The Beatles' Christmas records

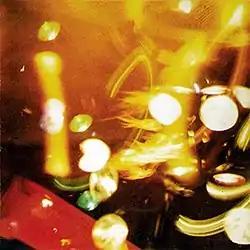

The final Beatles Christmas offering was also recorded separately, as the band had effectively split by this point. It features an extensive visit with Lennon and his wife Yoko at their Tittenhurst Park estate, where they play "what will Santa bring me?" games. George Harrison and Ringo Starr appear only briefly, the latter to publicise his recent film, "The Magic Christian". McCartney sings his original ad-lib, "This is to Wish You a Merry, Merry Christmas." Starting at 1:30, at the tail-end of Starr's song, the guitar solos from "The End" are heard, followed by Ono interviewing Lennon.